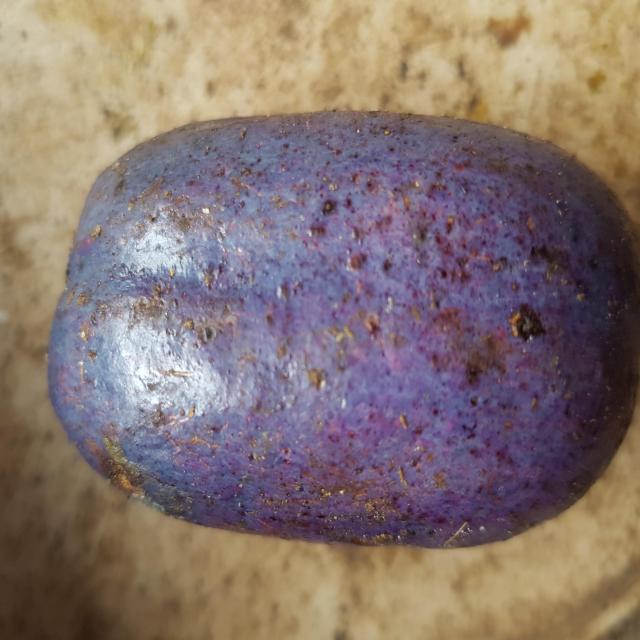
Plum grade: unaffected